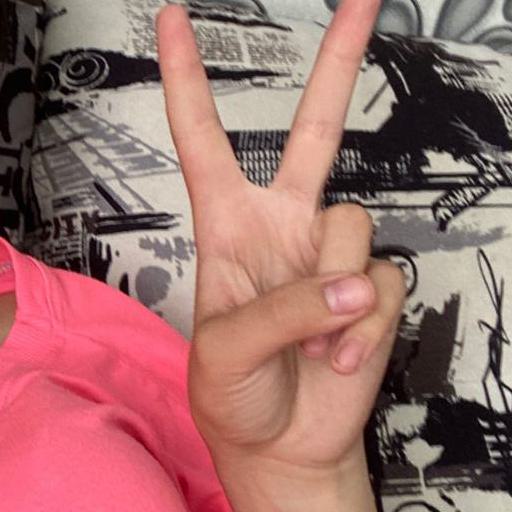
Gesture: peace